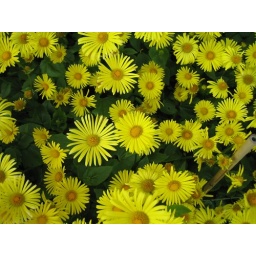
Flowers in a window box